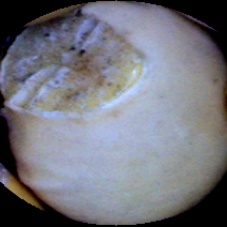
Label: Broken